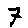
Label: 7